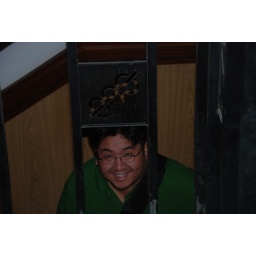
Chris and dango sign in Nagoya castle